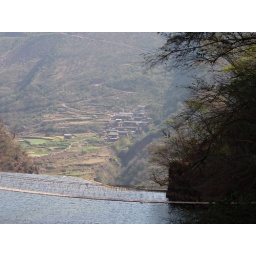
I like the hanging bridge over the water and the litte village opposite the waterfall.